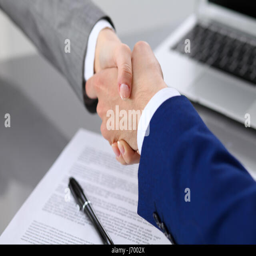
businessman and business woman shaking hands to each other above signed contract